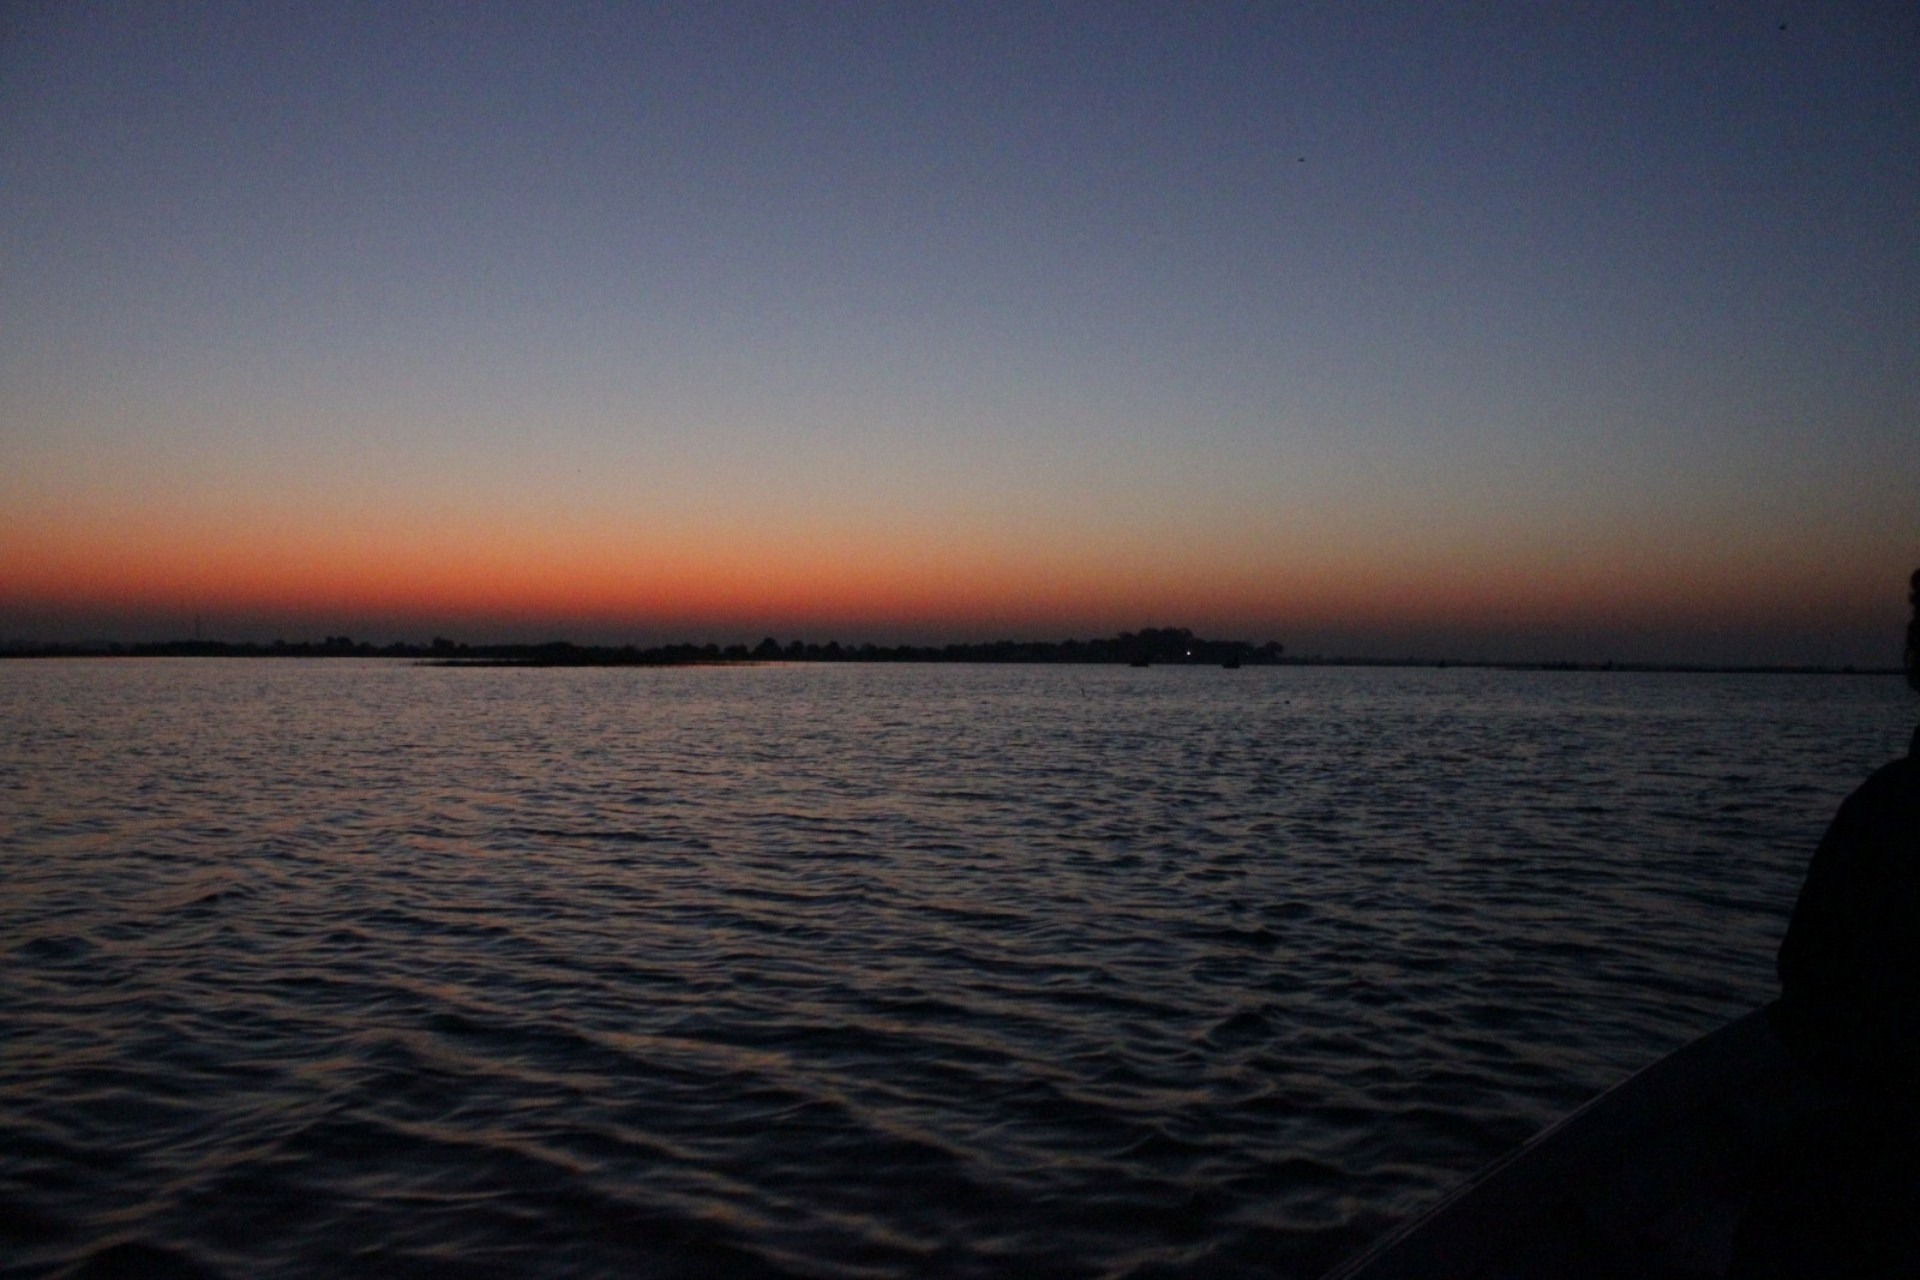
landscape, sea, water, nature, ocean, horizon, sky, sunrise, sunset, morning, lake, dawn, river, dusk, environment, evening, tranquil, scenic, weather, calm, reservoir, waterway, cloudscape, outdoors, loch, early, meteorology, afterglow